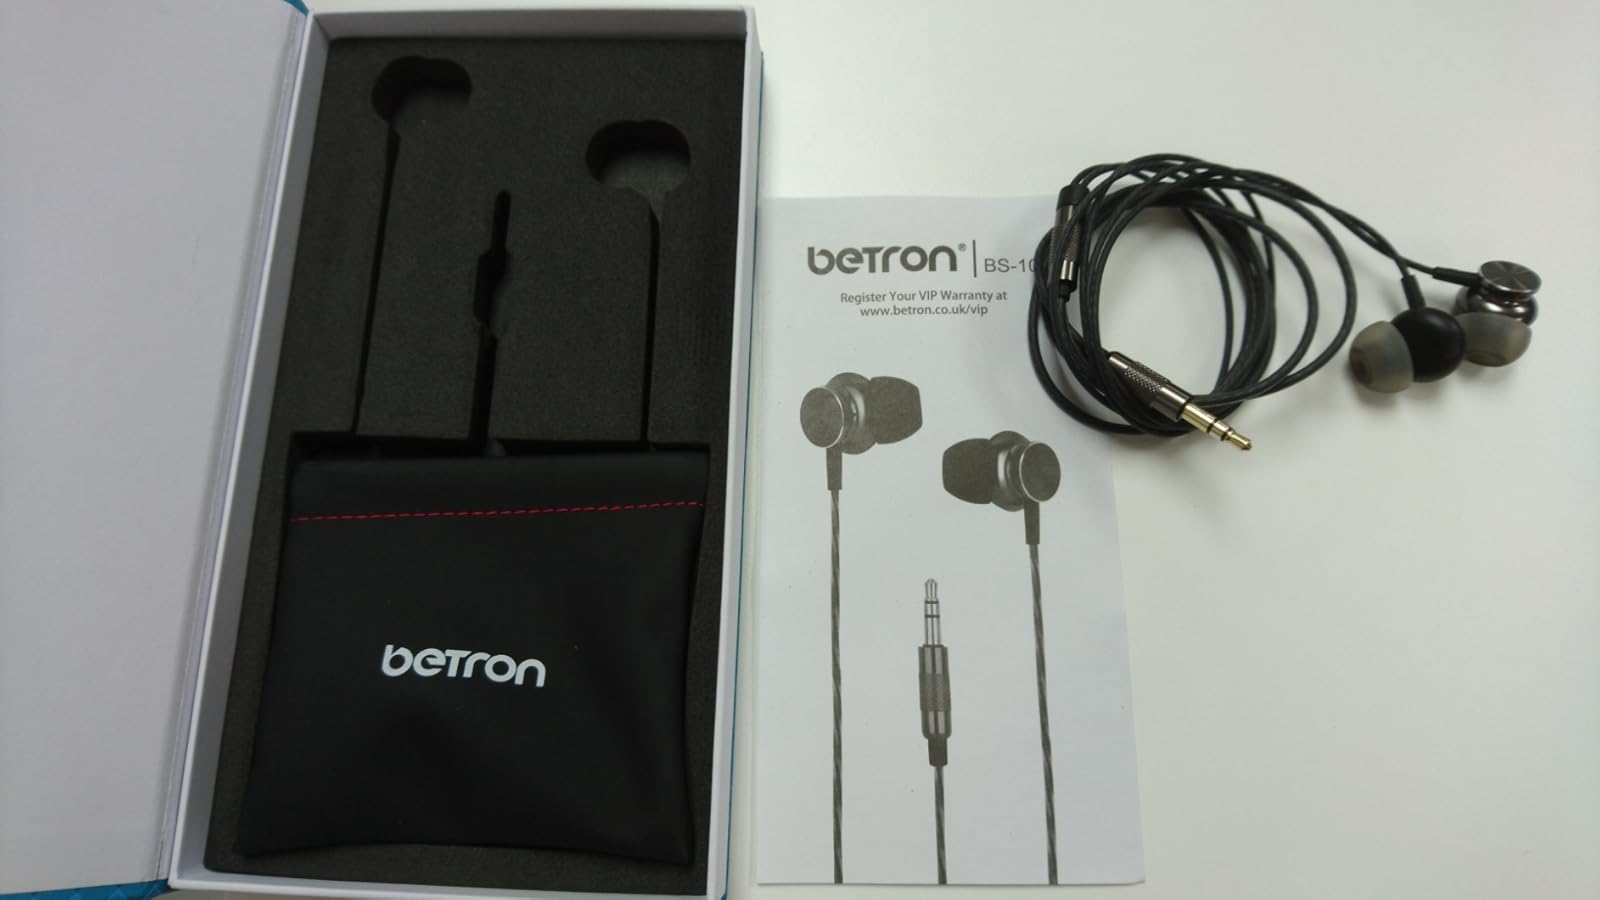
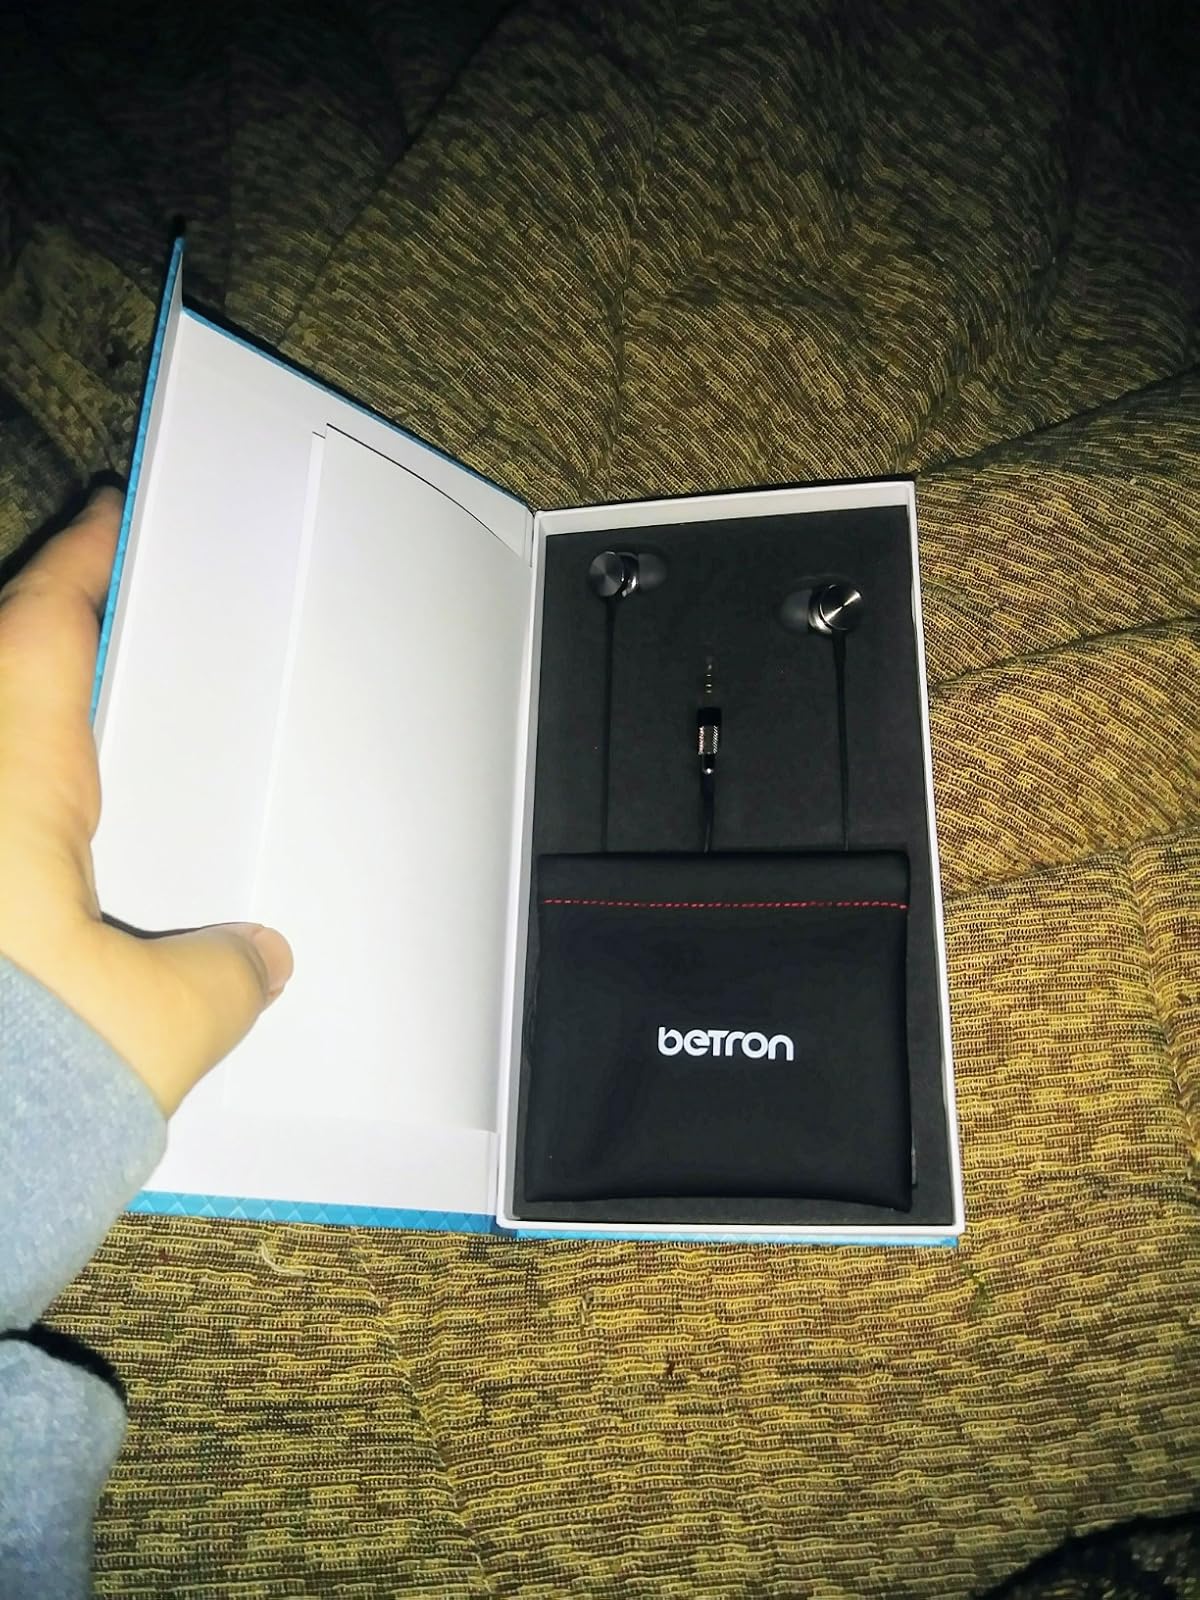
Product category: headphones
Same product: yes